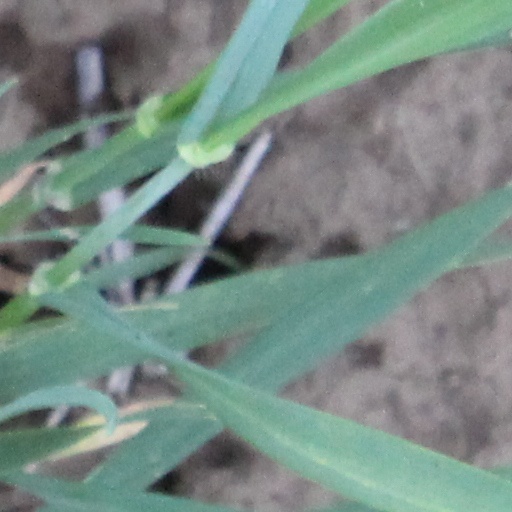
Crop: wheat